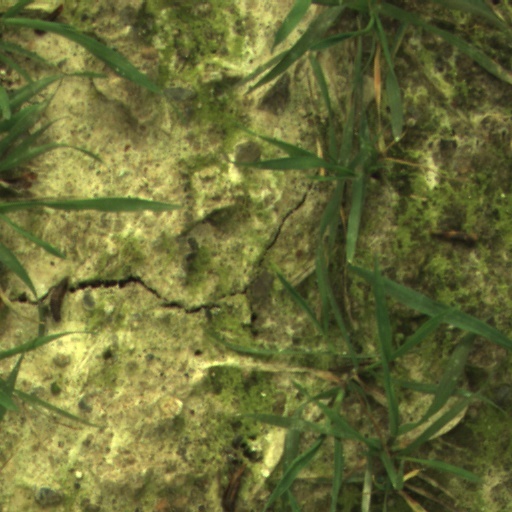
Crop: wheat